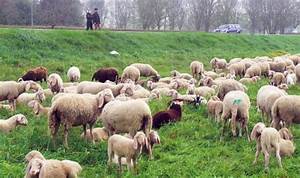
Label: sheep